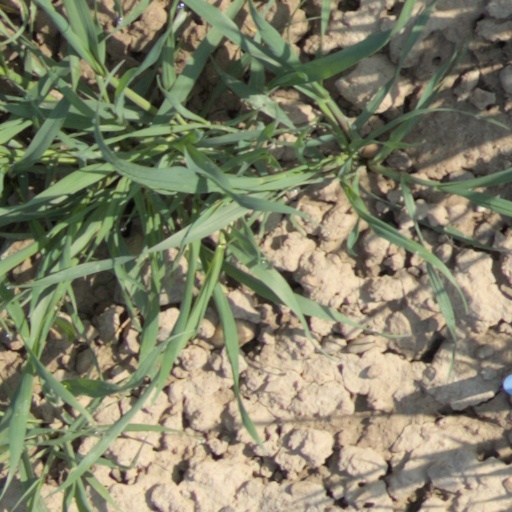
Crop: wheat